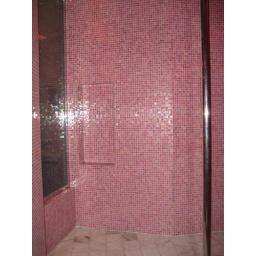
my hot pink bachelorette suite in the fantasy tower @ palms, las vegas. yes thats a stripper pole in the shower.